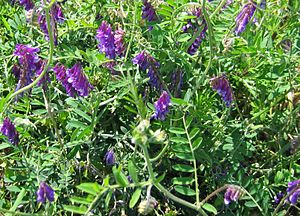
Sandvikke
Sandvikke, ofte skrevet sand-vikke, er en plante i ærteblomst-familien. I Danmark findes sandvikke som indslæbt art hist og her på agerjord og ruderater.